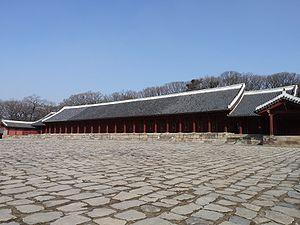
Cet article recense les sites inscrits au patrimoine mondial en Corée du Sud.